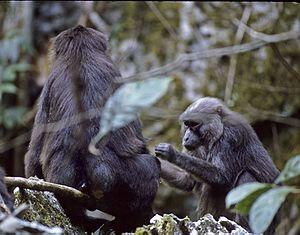
Le macaque maure est une espèce de primates de la famille des Cercopithecidae.